Balestier Khalsa FC

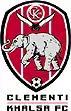
Clementi Khalsa crest

On 10 August 2012, Balestier Khalsa won the first Singapore League Cup Plate Final as the team defeated Young Lions at the Jalan Besar Stadium.